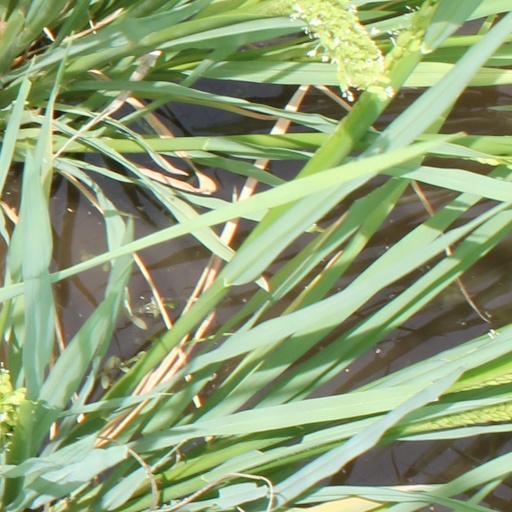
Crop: rice